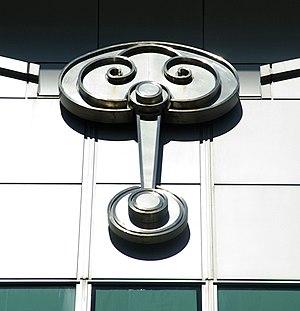
Taipei 101, anciennement Centre financier international de Taipei, est un gratte-ciel localisé dans le district de Xinyi, Taipei à Taïwan. Le bâtiment est officiellement classé 10e plus grand gratte-ciel du monde avec une hauteur de 509,2 m. Il était le plus grand gratte-ciel au monde de 2004 à 2010 jusqu'à l'inauguration de la Burj Khalifa, devenue à son tour le plus haut immeuble de la planète avec une hauteur de 828 m. En juillet 2011, la tour a reçu la certification LEED Platinum, le plus grand prix du système de standardisation Leadership in Energy and Environmental Design et elle est devenue la plus grande écoconstruction du monde. L'édifice a été conçu par le groupement d’architectes C.Y. Lee & Partners Architects puis principalement construit par KTRT Joint Venture. En 2001, le propriétaire Taipei Financial Center Corporation remet le contrôle de la construction à Samsung C&T Corporation pour accélérer le processus. La construction s'est finie en 2004. La tour sert de symbole pour le Taïwan moderne depuis son inauguration.